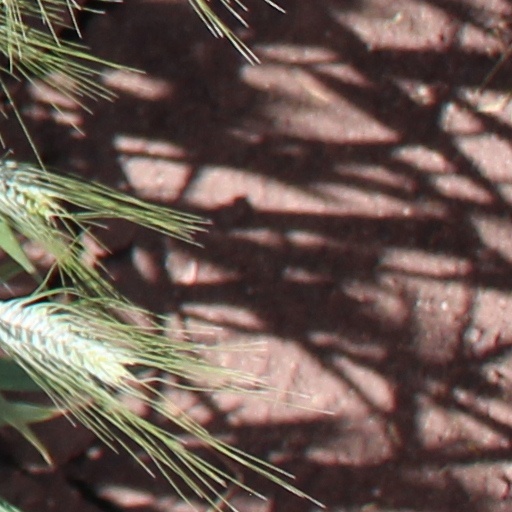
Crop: wheat